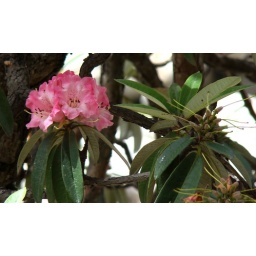
The colour of these flowers is distinctly pink although the tree looks much like the red Rhododendron arboreum.Seen near Ani